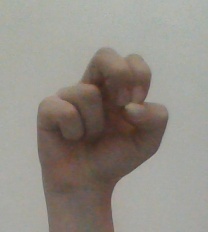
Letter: gaaf